Marshall Tyler

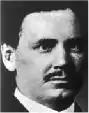

Marshall Henry "Tip" Tyler (June 12, 1873 – December 16, 1942) was the head coach of the Rhode Island football team in the early 20th century. He compiled a 25–22–10 record. He was first hired in 1898 as headmaster of the two-year preparatory high school program of the college. This preparatory school was continued for ten years until 1908, when Tyler moved on to chair the college's Mathematics Department. He was mathematics professor at the college until his death on December 16, 1942. Tyler Hall on the University of Rhode Island campus in Kingston was named in his honor.